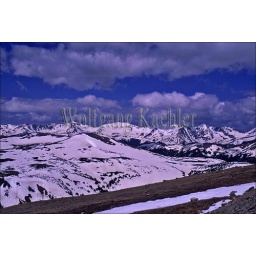
Usa, colorado, rocky mountains national park, near fall river pass